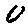
Label: 0